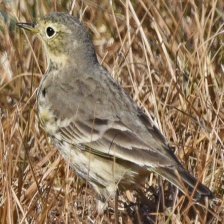
Species: AMERICAN PIPIT
Scientific name: ANTHUS RUBESCENS